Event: Nepal Earthquake
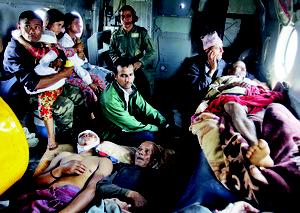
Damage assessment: damage